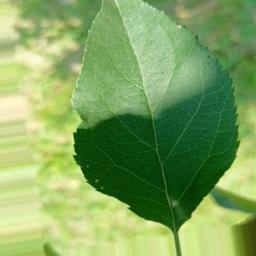
Label: Healthy